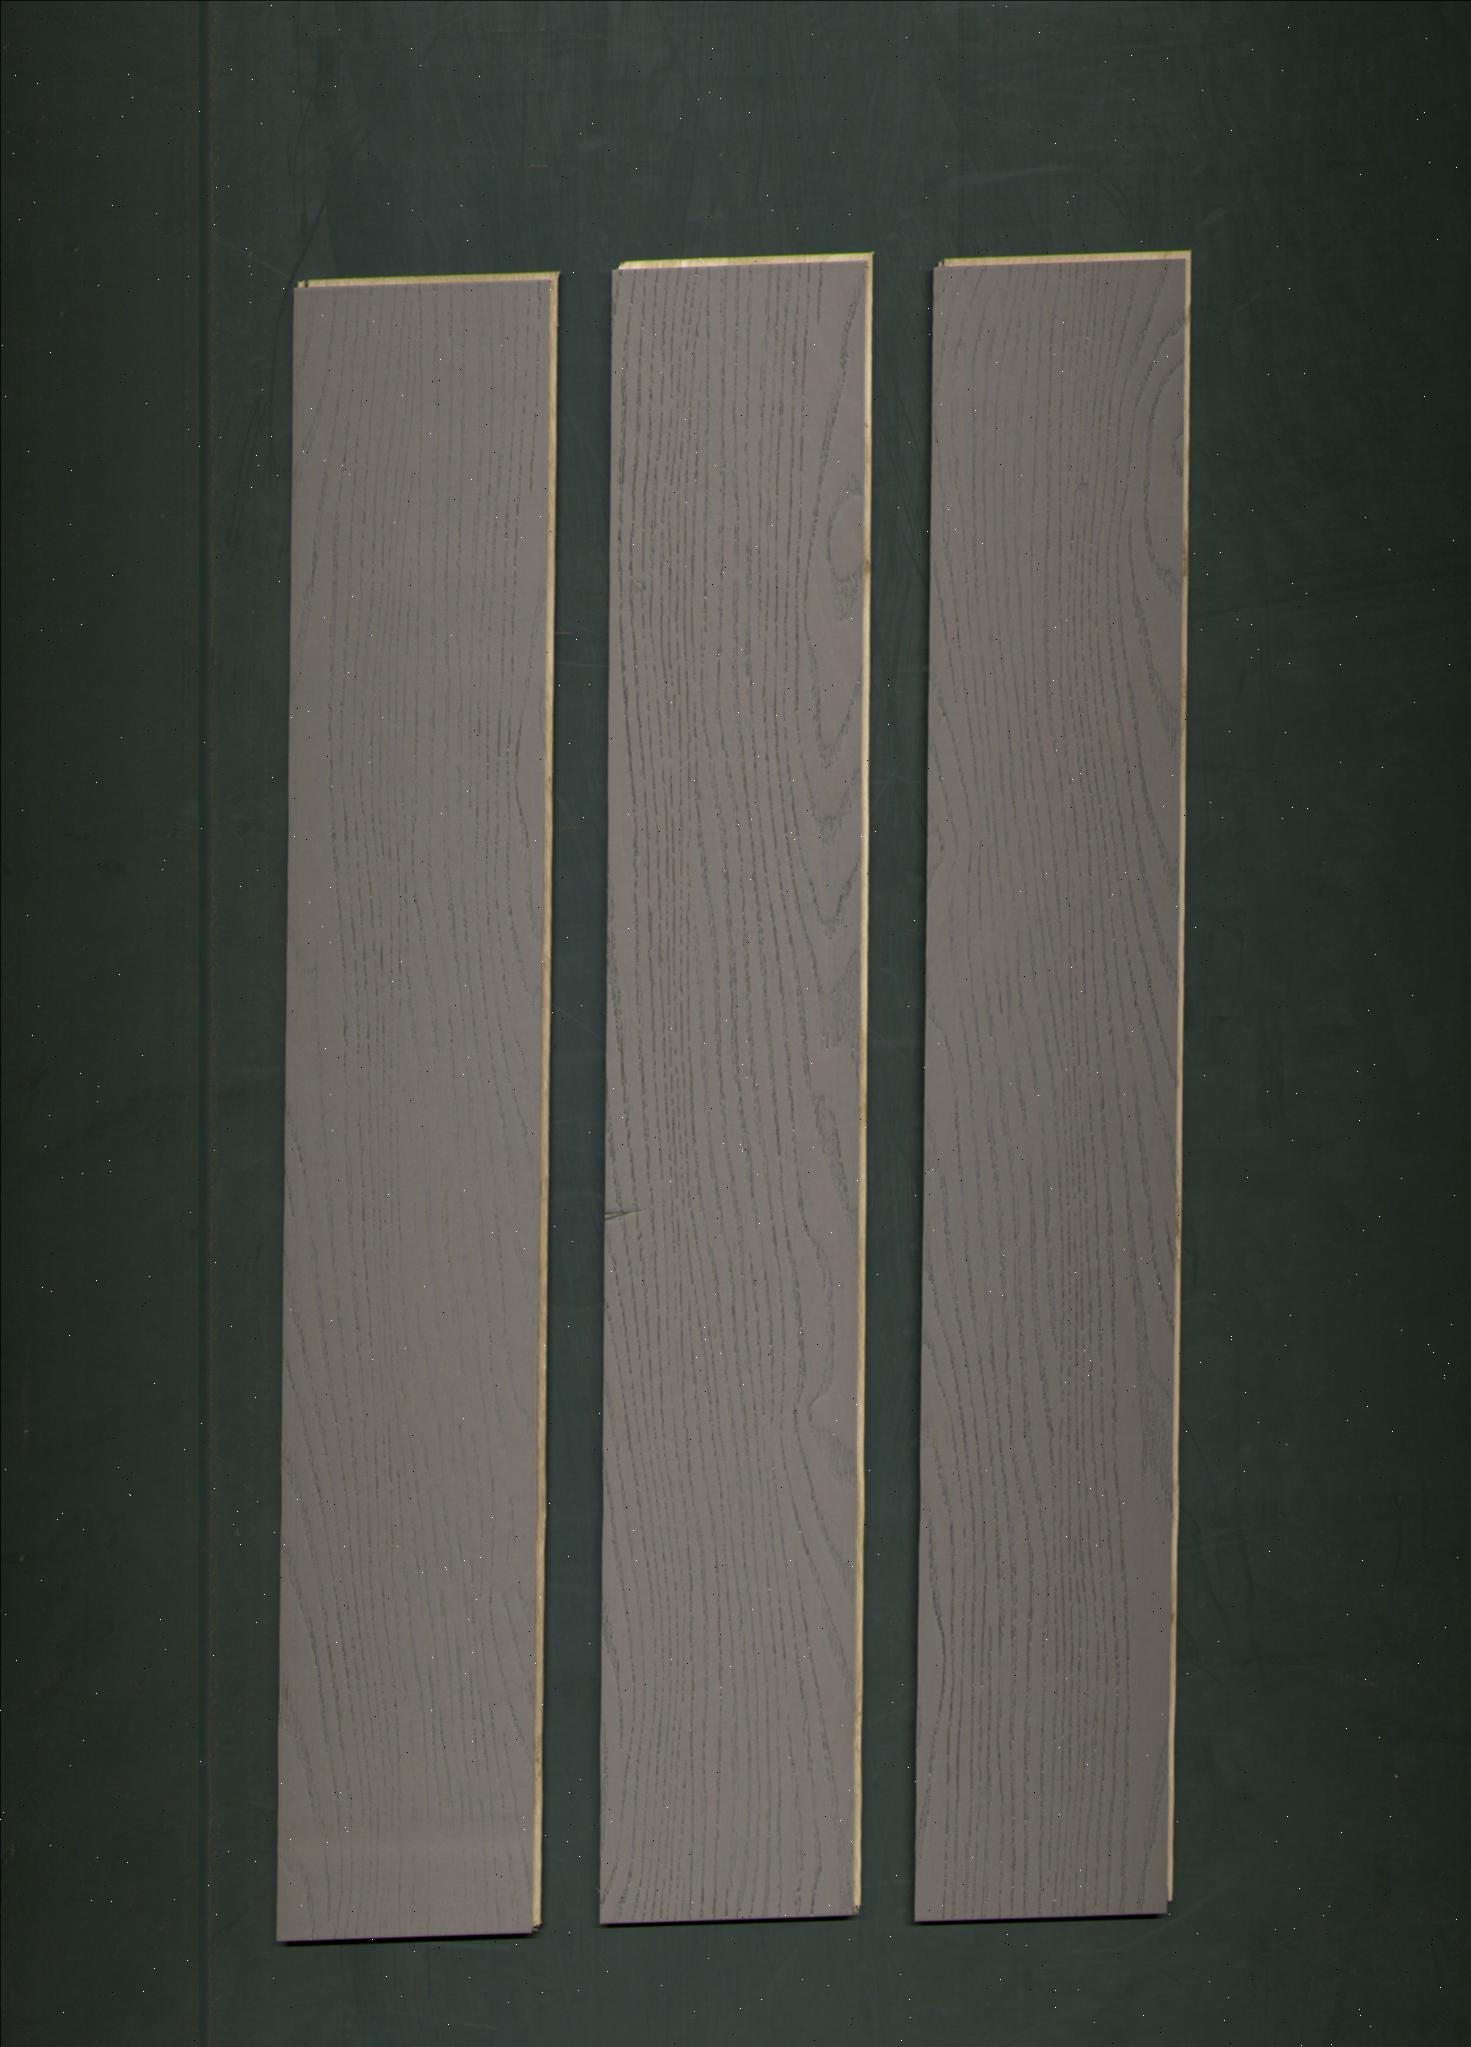
Label: mixers